Kaatteri

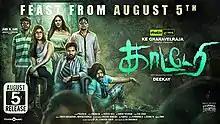
Theatrical release poster

Kaatteri (and also spelled Katteri) is a 2022 Indian Tamil-language comedy horror film written and directed by Deekay and produced by K. E. Gnanavel Raja under his production banner Studio Green. The film stars Vaibhav, Sonam Bajwa, Varalaxmi Sarathkumar and Aathmika, while Karunakaran, Ravi Mariya, and Kutty Gopi play supporting roles. The film's music is composed by S. N. Prasad with editing by Praveen K. L. and cinematography by Vignesh Vasu. The film released theatrically on 5 August 2022 and was a box-office bomb.